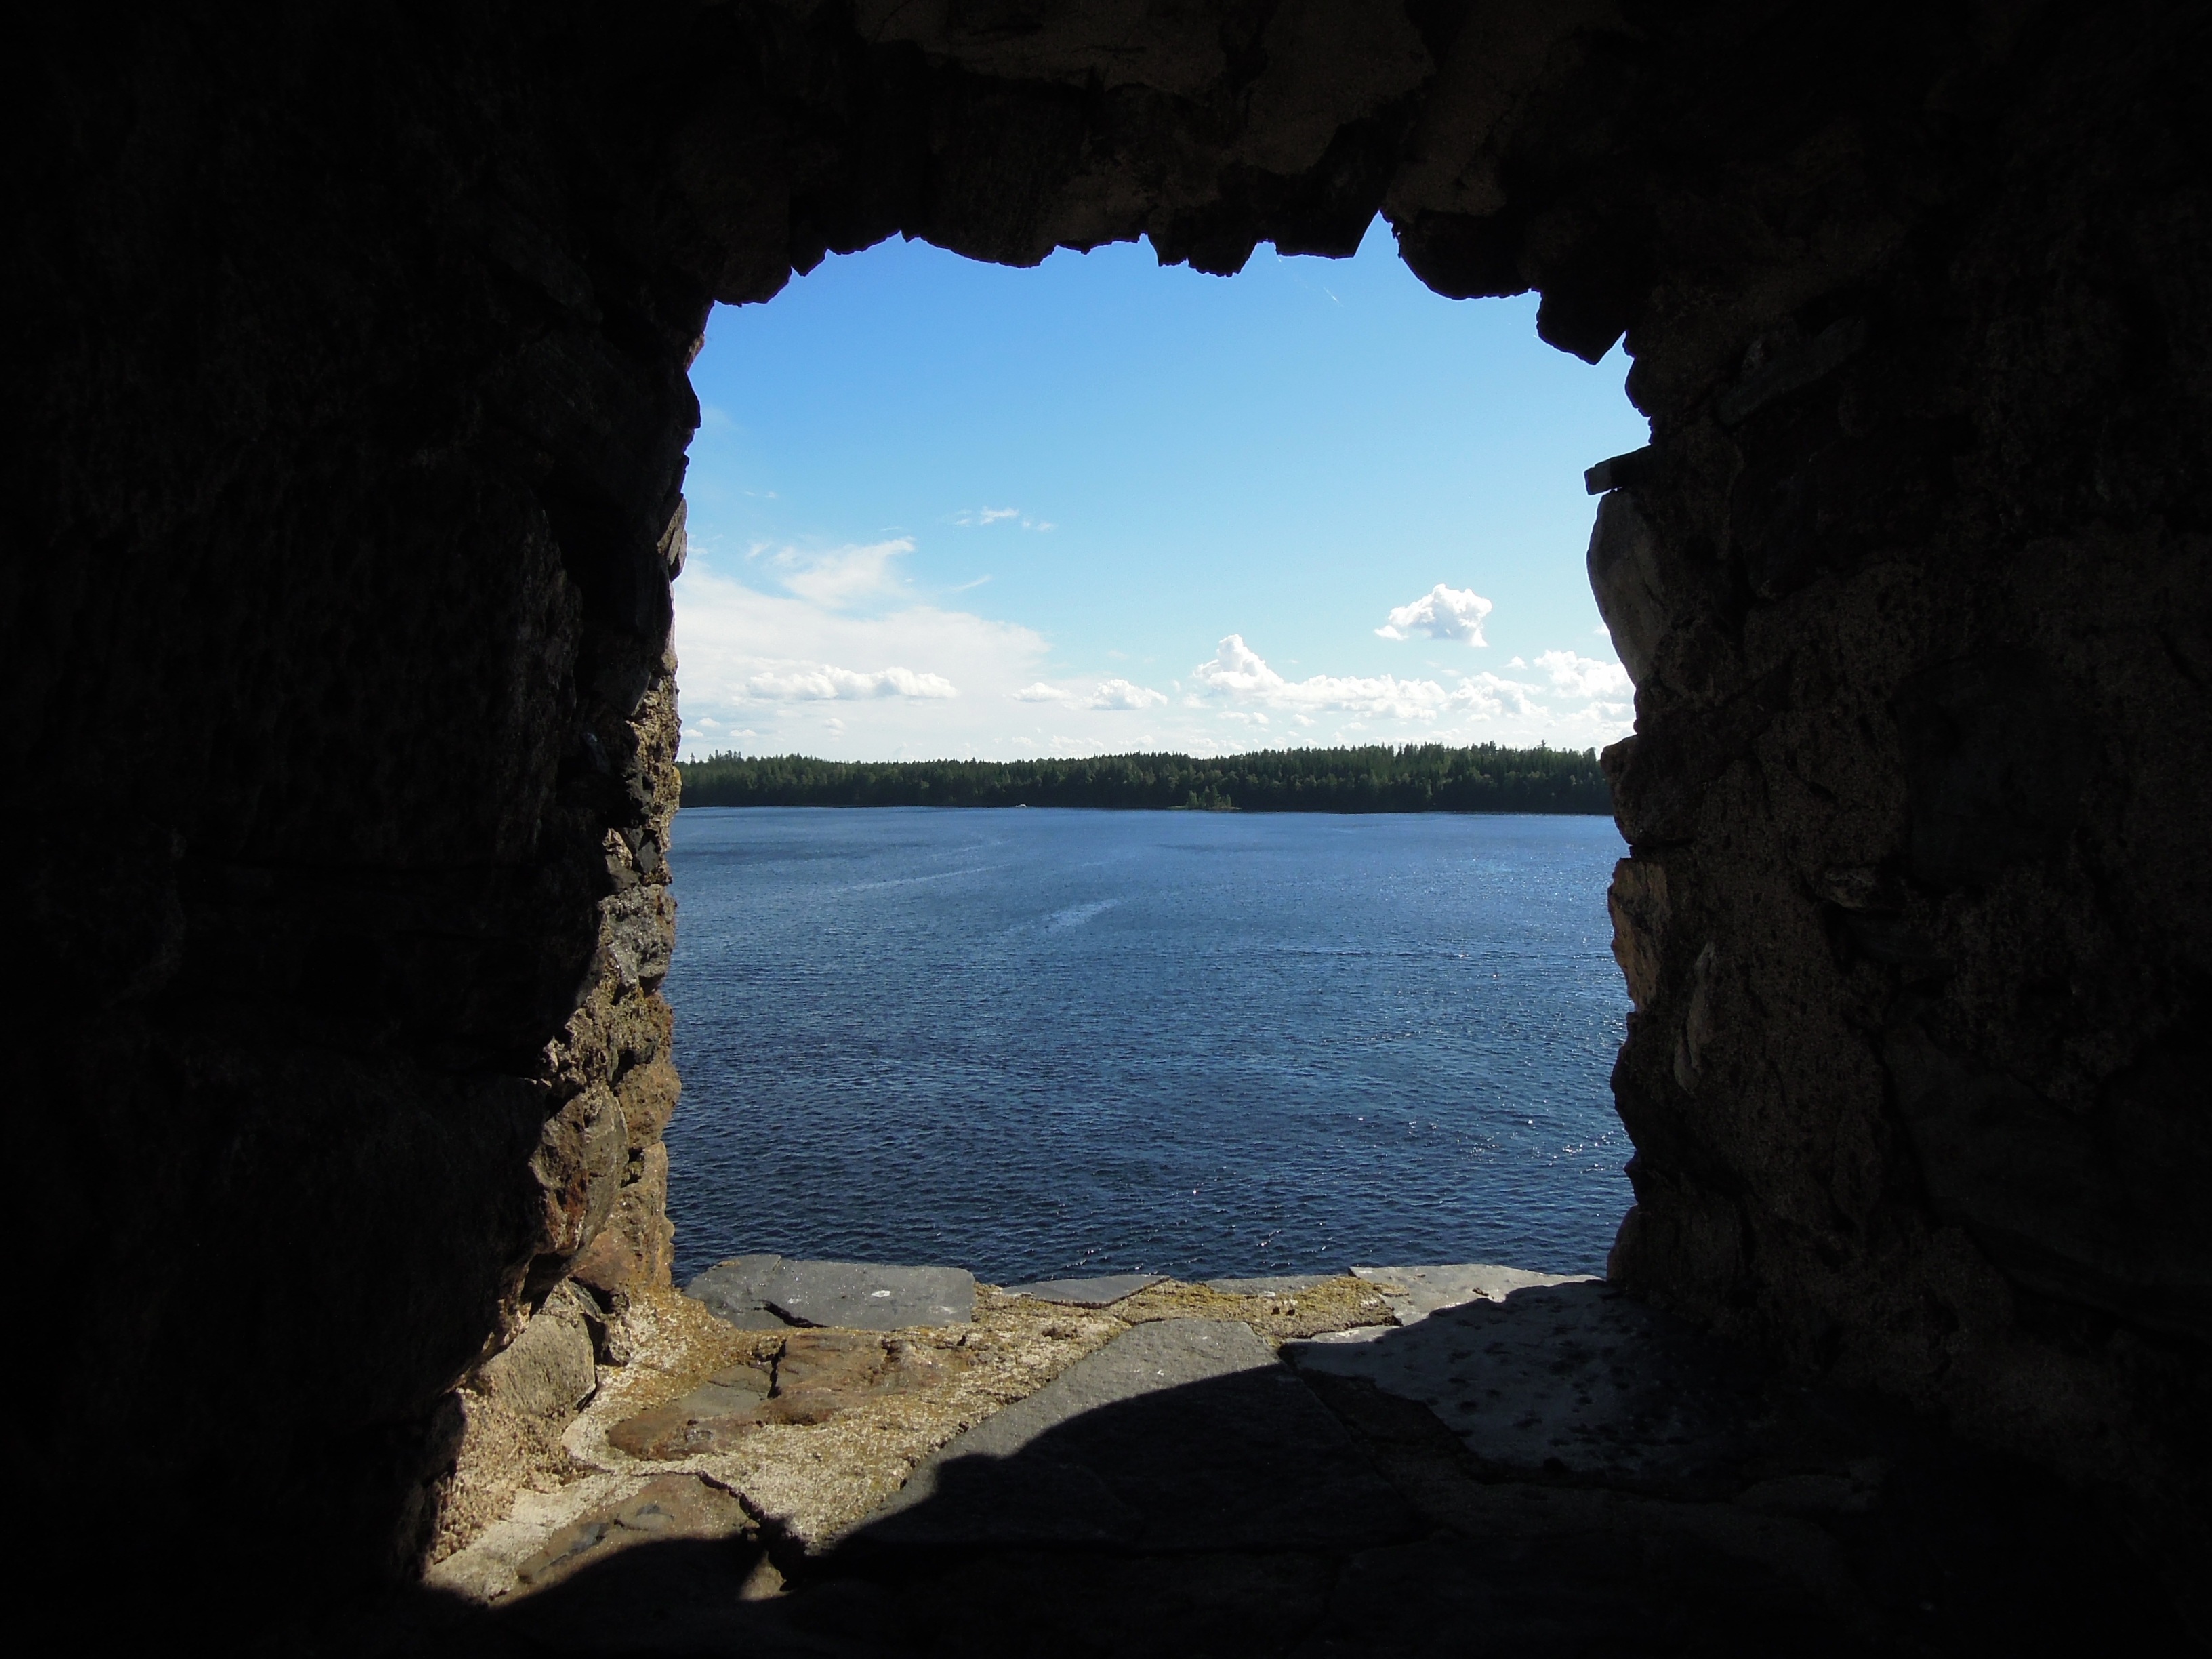
landscape, sea, coast, water, rock, horizon, architecture, window, lake, building, summer, formation, cliff, arch, cave, reflection, tower, bay, castle, blue, attraction, terrain, medieval, clouds, geology, history, finnish, landform, savonlinna, olaf's castle, ooppperajuhlat, tourist spot, natural arch, sea cave, geographical feature